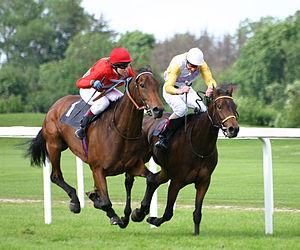
Course de chevaux
Le sport hippique ou hippisme rassemble toutes les courses de chevaux au galop, au trot ou à l'amble.
Le Pur-sang, est la plus connue des races de chevaux à sang chaud. C'est l'une des races les plus répandues, puisqu'il court sur les pistes d'hippodromes lors des courses de galop. Le nom de « pur-sang » peut en théorie faire référence à plusieurs races de chevaux, et par extension, races animales. Le nom de « pur-sang anglais », vieilli, est vu comme un pléonasme aux yeux des puristes.
L’équitation est la technique de la conduite du cheval sous l'action humaine. Elle peut être pratiquée comme un art, un loisir ou un sport. Dans cette discipline, l'être humain s'appuie sur l'utilisation d'un équidé, le plus souvent un cheval ou un poney. Le mot provient du latin equitare, qui signifie « monter à cheval ».
L'Hippodrome de Marlioz se situe à Aix-les-Bains, en Savoie. Il est aussi connu sous le nom d'Hippodrome d'Aix-les-Bains. Il est le seul hippodrome des Alpes.
Le sport en France est marqué par plusieurs phénomènes : une tradition sportive ancienne, un rôle prépondérant dans l'organisation du sport moderne et une grande variété de disciplines pratiquées à haut niveau. Si le palmarès international n'est pas au même rang, la tendance paraît s'inverser depuis la fin du XXᵉ siècle. La France pèse en effet moins qu'avant sur les enjeux du sport mondial, alors que le palmarès des sportifs français, depuis les années 1990, la place désormais clairement dans les toutes meilleures nations sportives.